California Jam

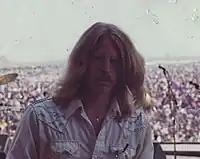
Organizer Don Branker

Deep Purple's performance was one of the first with their third line-up, which included vocalist David Coverdale and vocalist/bassist Glenn Hughes. Deep Purple was given the choice of when to go on stage, and chose sunset, thus pushing Emerson, Lake & Palmer to the last performance. Having assumed that, as with all festivals, the show would run late, they nonetheless delayed their appearance even when the festival ran ahead of schedule. Angry organizers tried to force Purple onstage, and threatened to cancel their performance. A quick thinking announcer told the crowds that Deep Purple would be on "soon". The band made concertgoers wait nearly an hour until near dusk. Guitarist Ritchie Blackmore said the agreement was always for Purple to go on stage at dusk, and that the promoters were violating that signed agreement. In spite of this delay, the show did not end up running late. At the end of Purple's set, Blackmore threw a guitar and a small speaker monitor into the audience, and suddenly attacked one of the network's video cameras (the camera had been getting between the guitarist and the audience) with a guitar. Later on, a mishap with a pyrotechnic effect caused one of Blackmore's amplifiers to explode, which briefly set the stage on fire. Purple left the concert area by helicopter to avoid a possible confrontation with Ontario fire marshals and ABC-TV executives. The damage to the ABC video camera, estimated to be $10,000, was settled by the band's managers.